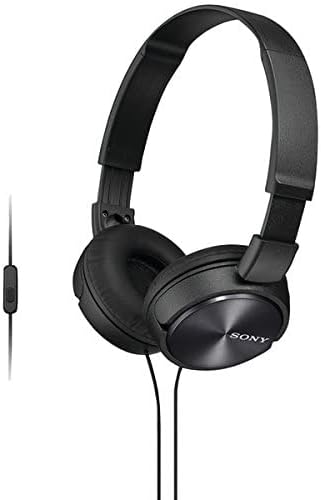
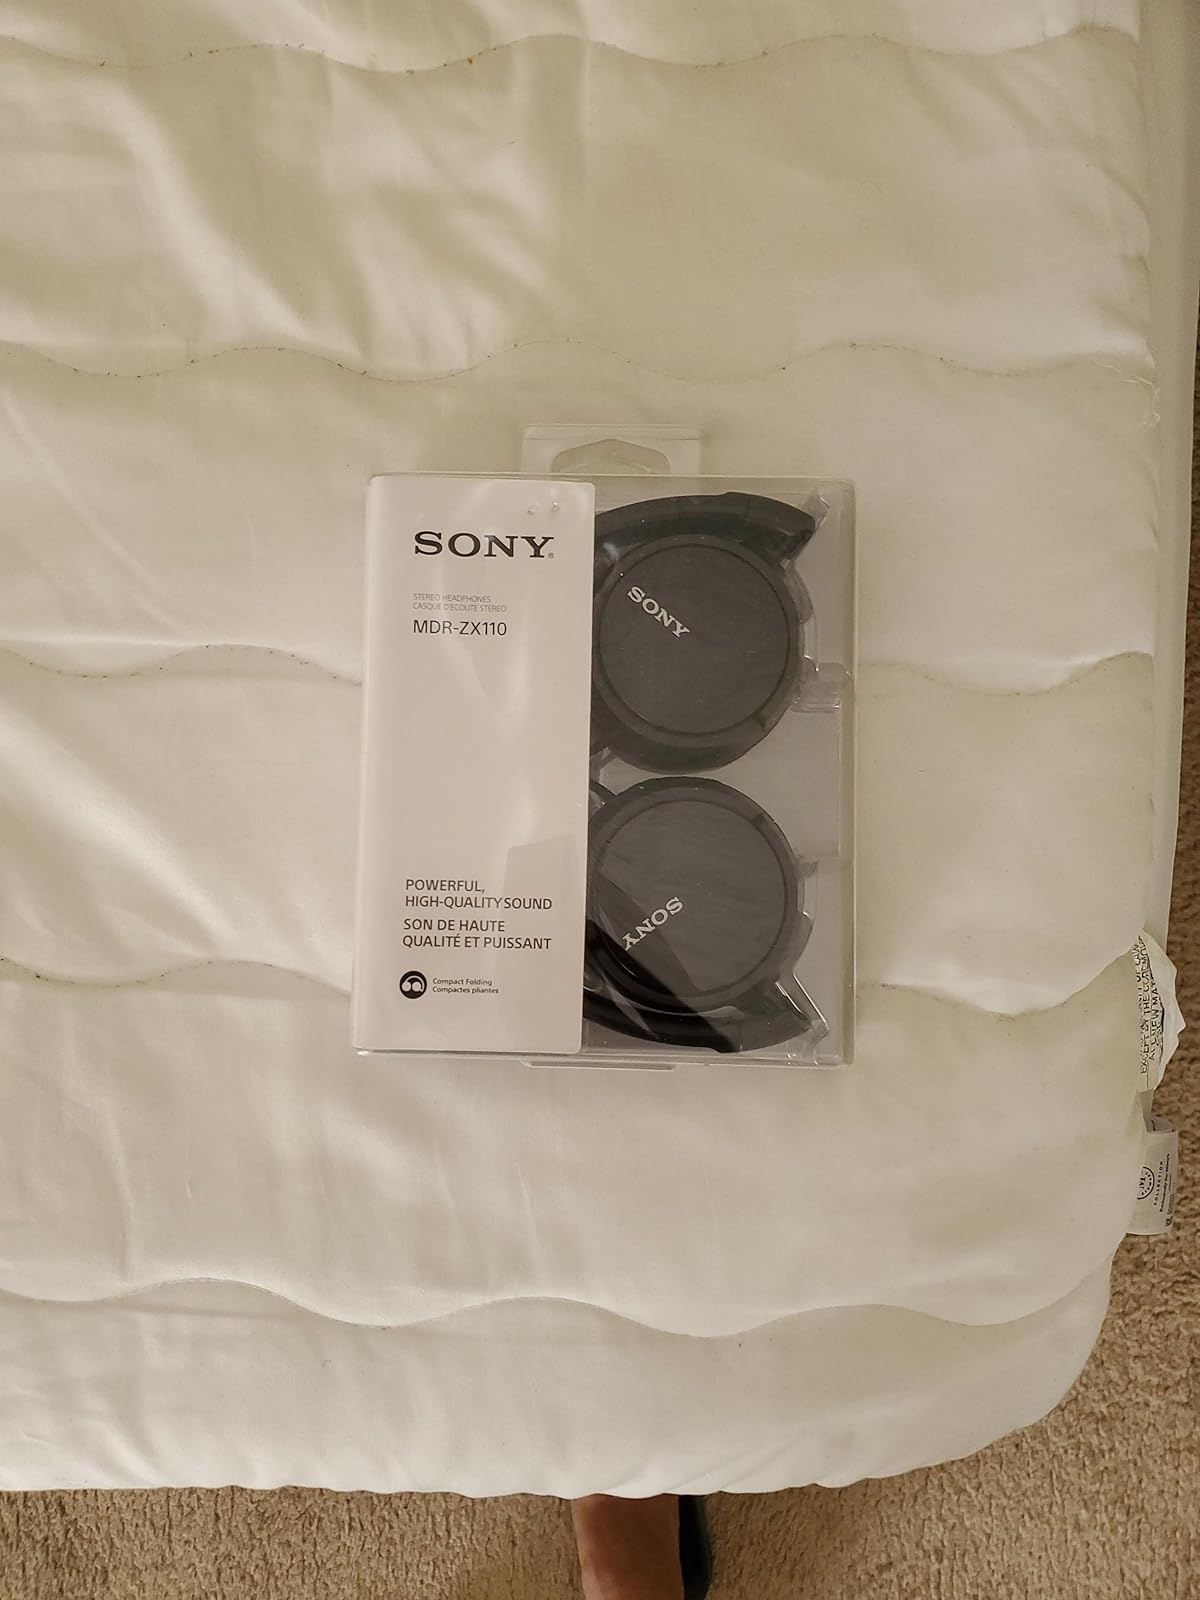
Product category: headphones
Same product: yes